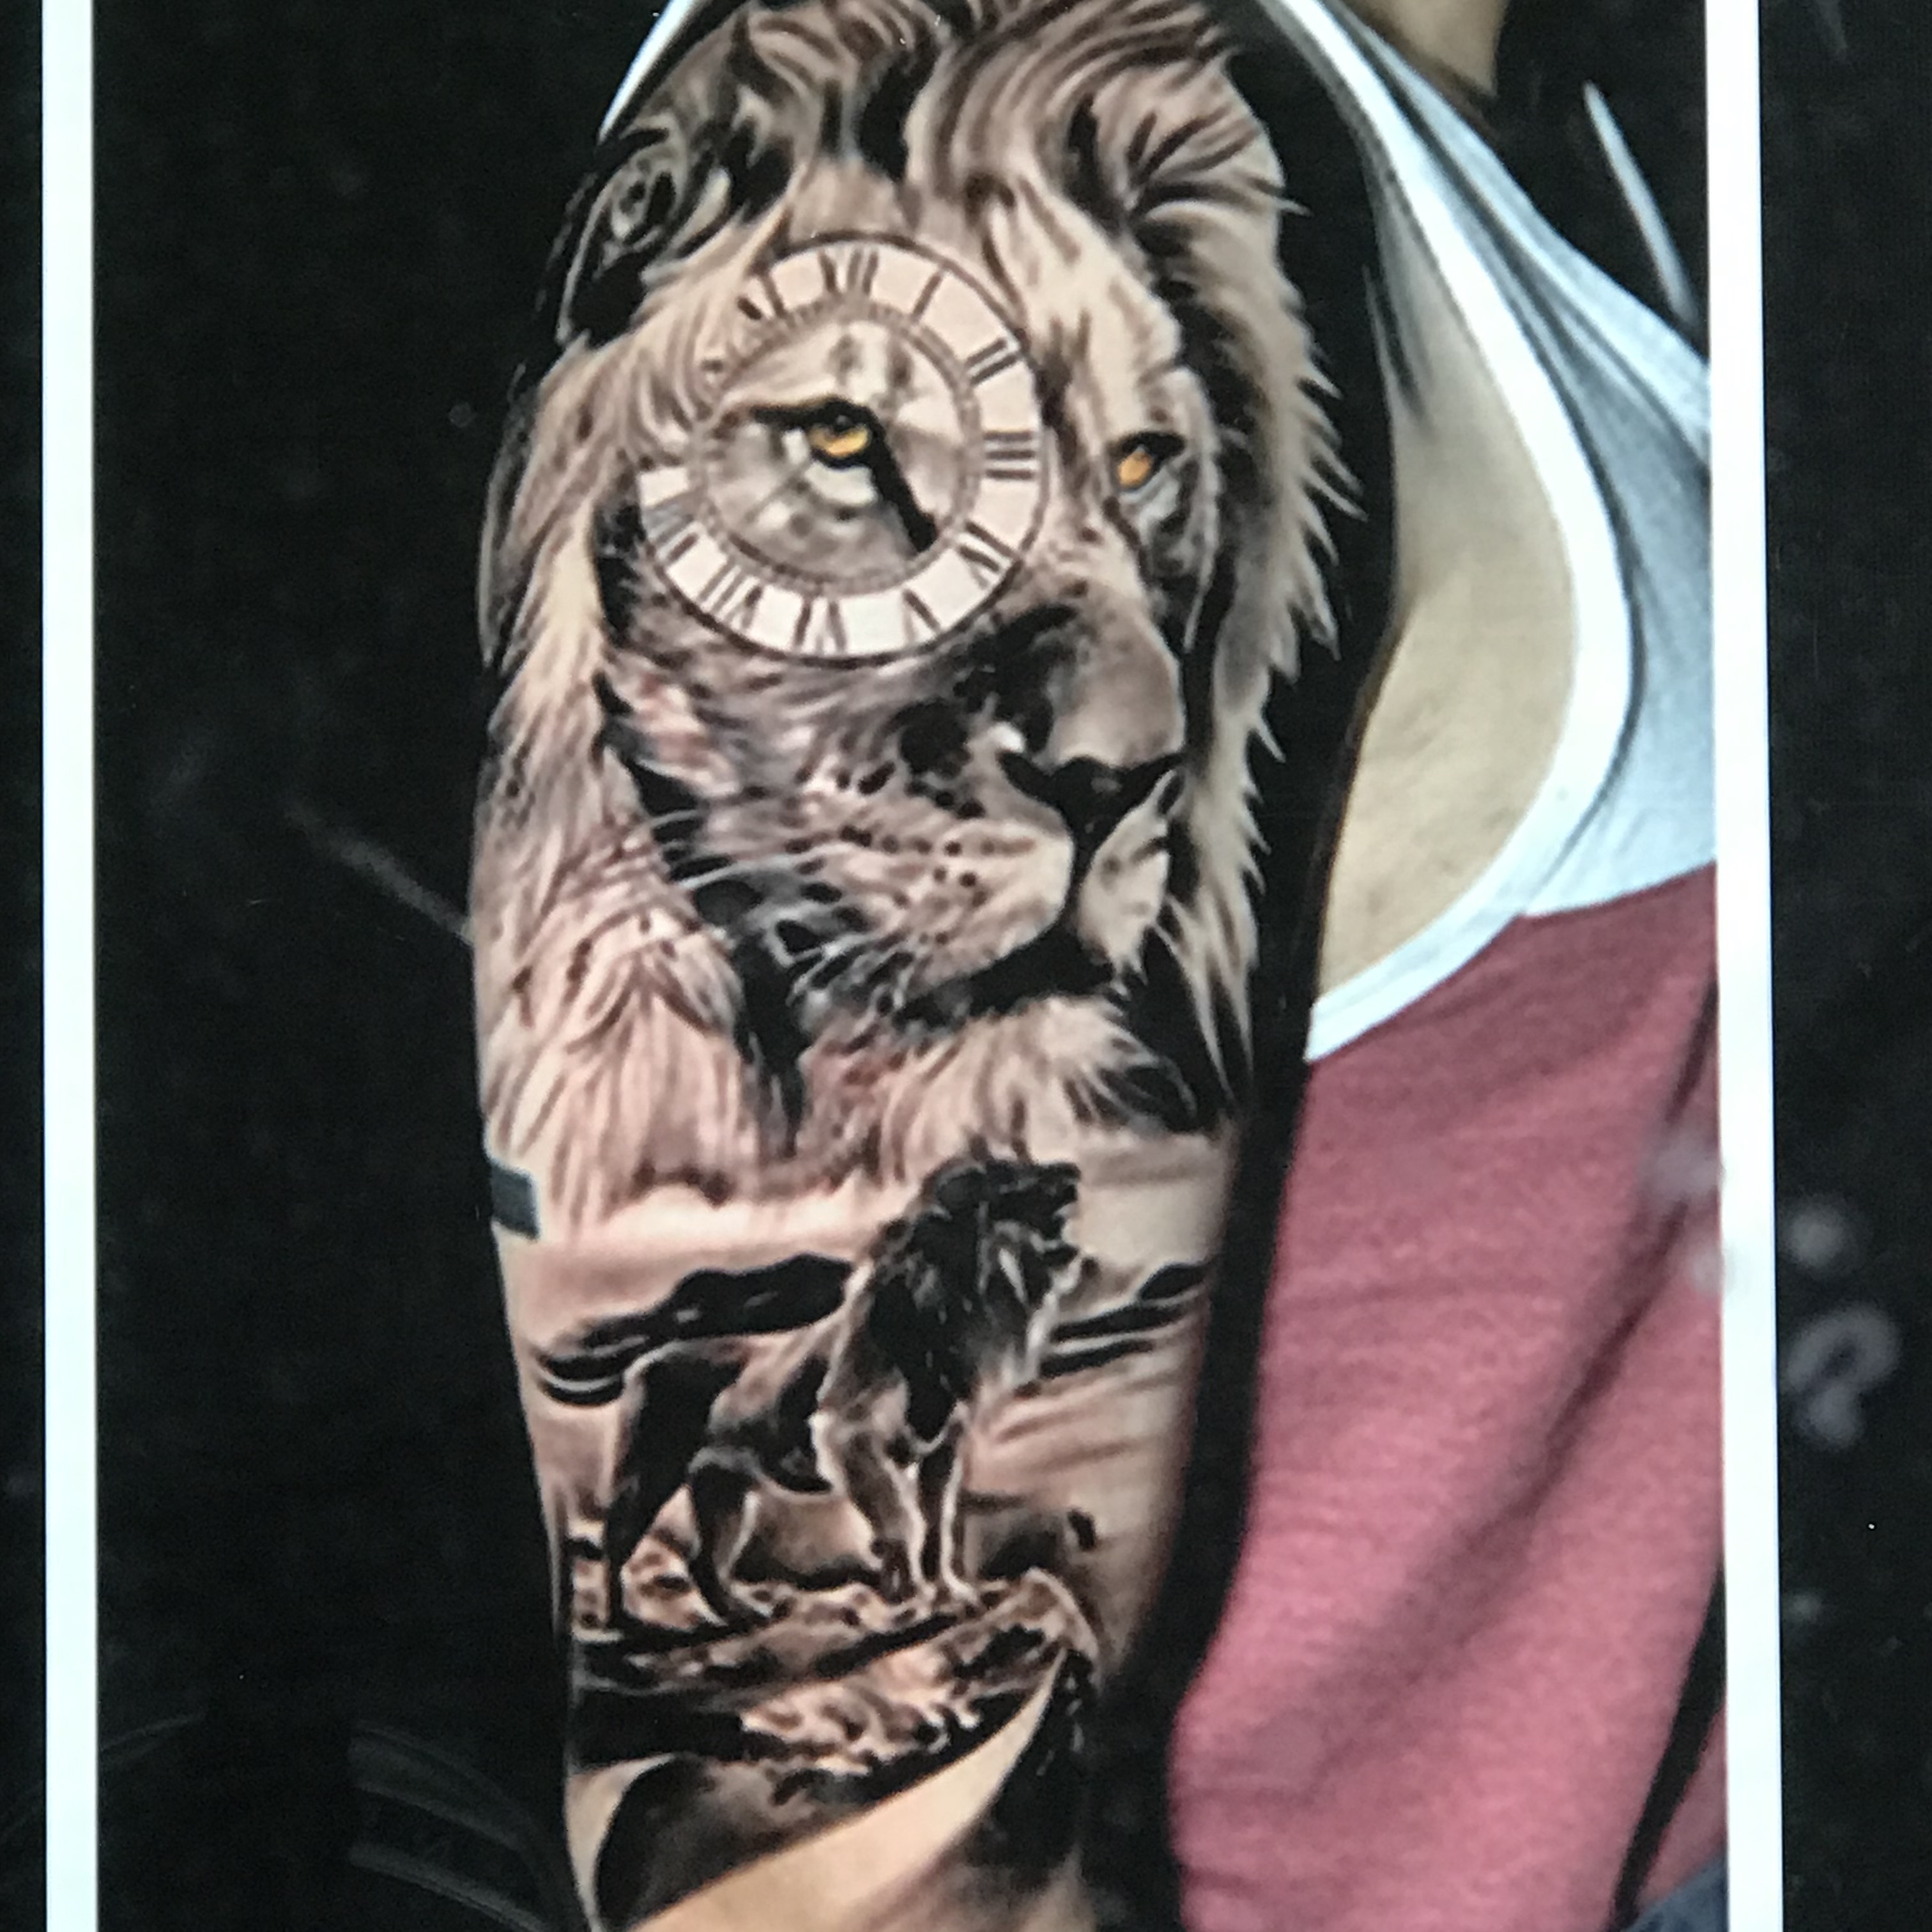
lion, wall, design, tattoo, carnivore, felidae, big cats, symbol, active shirt, siberian tiger, roar